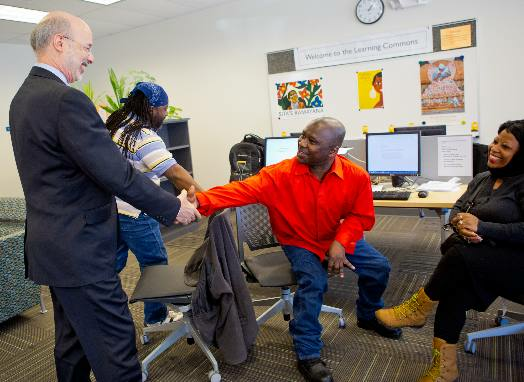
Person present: Yes